Sheppard, Mullin, Richter & Hampton

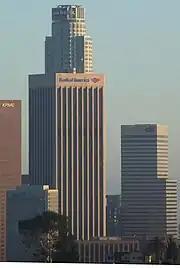
Sheppard Mullin headquarters building, Bank of America Plaza, Los Angeles

The firm was founded as Haight & Mathes by Bill Mathes and Raymond Haight in downtown Los Angeles.